Jar of Fools

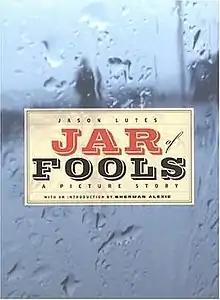
Cover art for the 2003 Drawn & Quarterly edition of "Jar of Fools".

Jar of Fools is a once-weekly comic strip by Jason Lutes that was compiled, first into a two-part anthology, and then a graphic novel. The work has received praise from "The New York Times Book Review", "Spin", "Wired", and acclaimed comics creator Chris Ware.